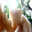
Label: mushroom